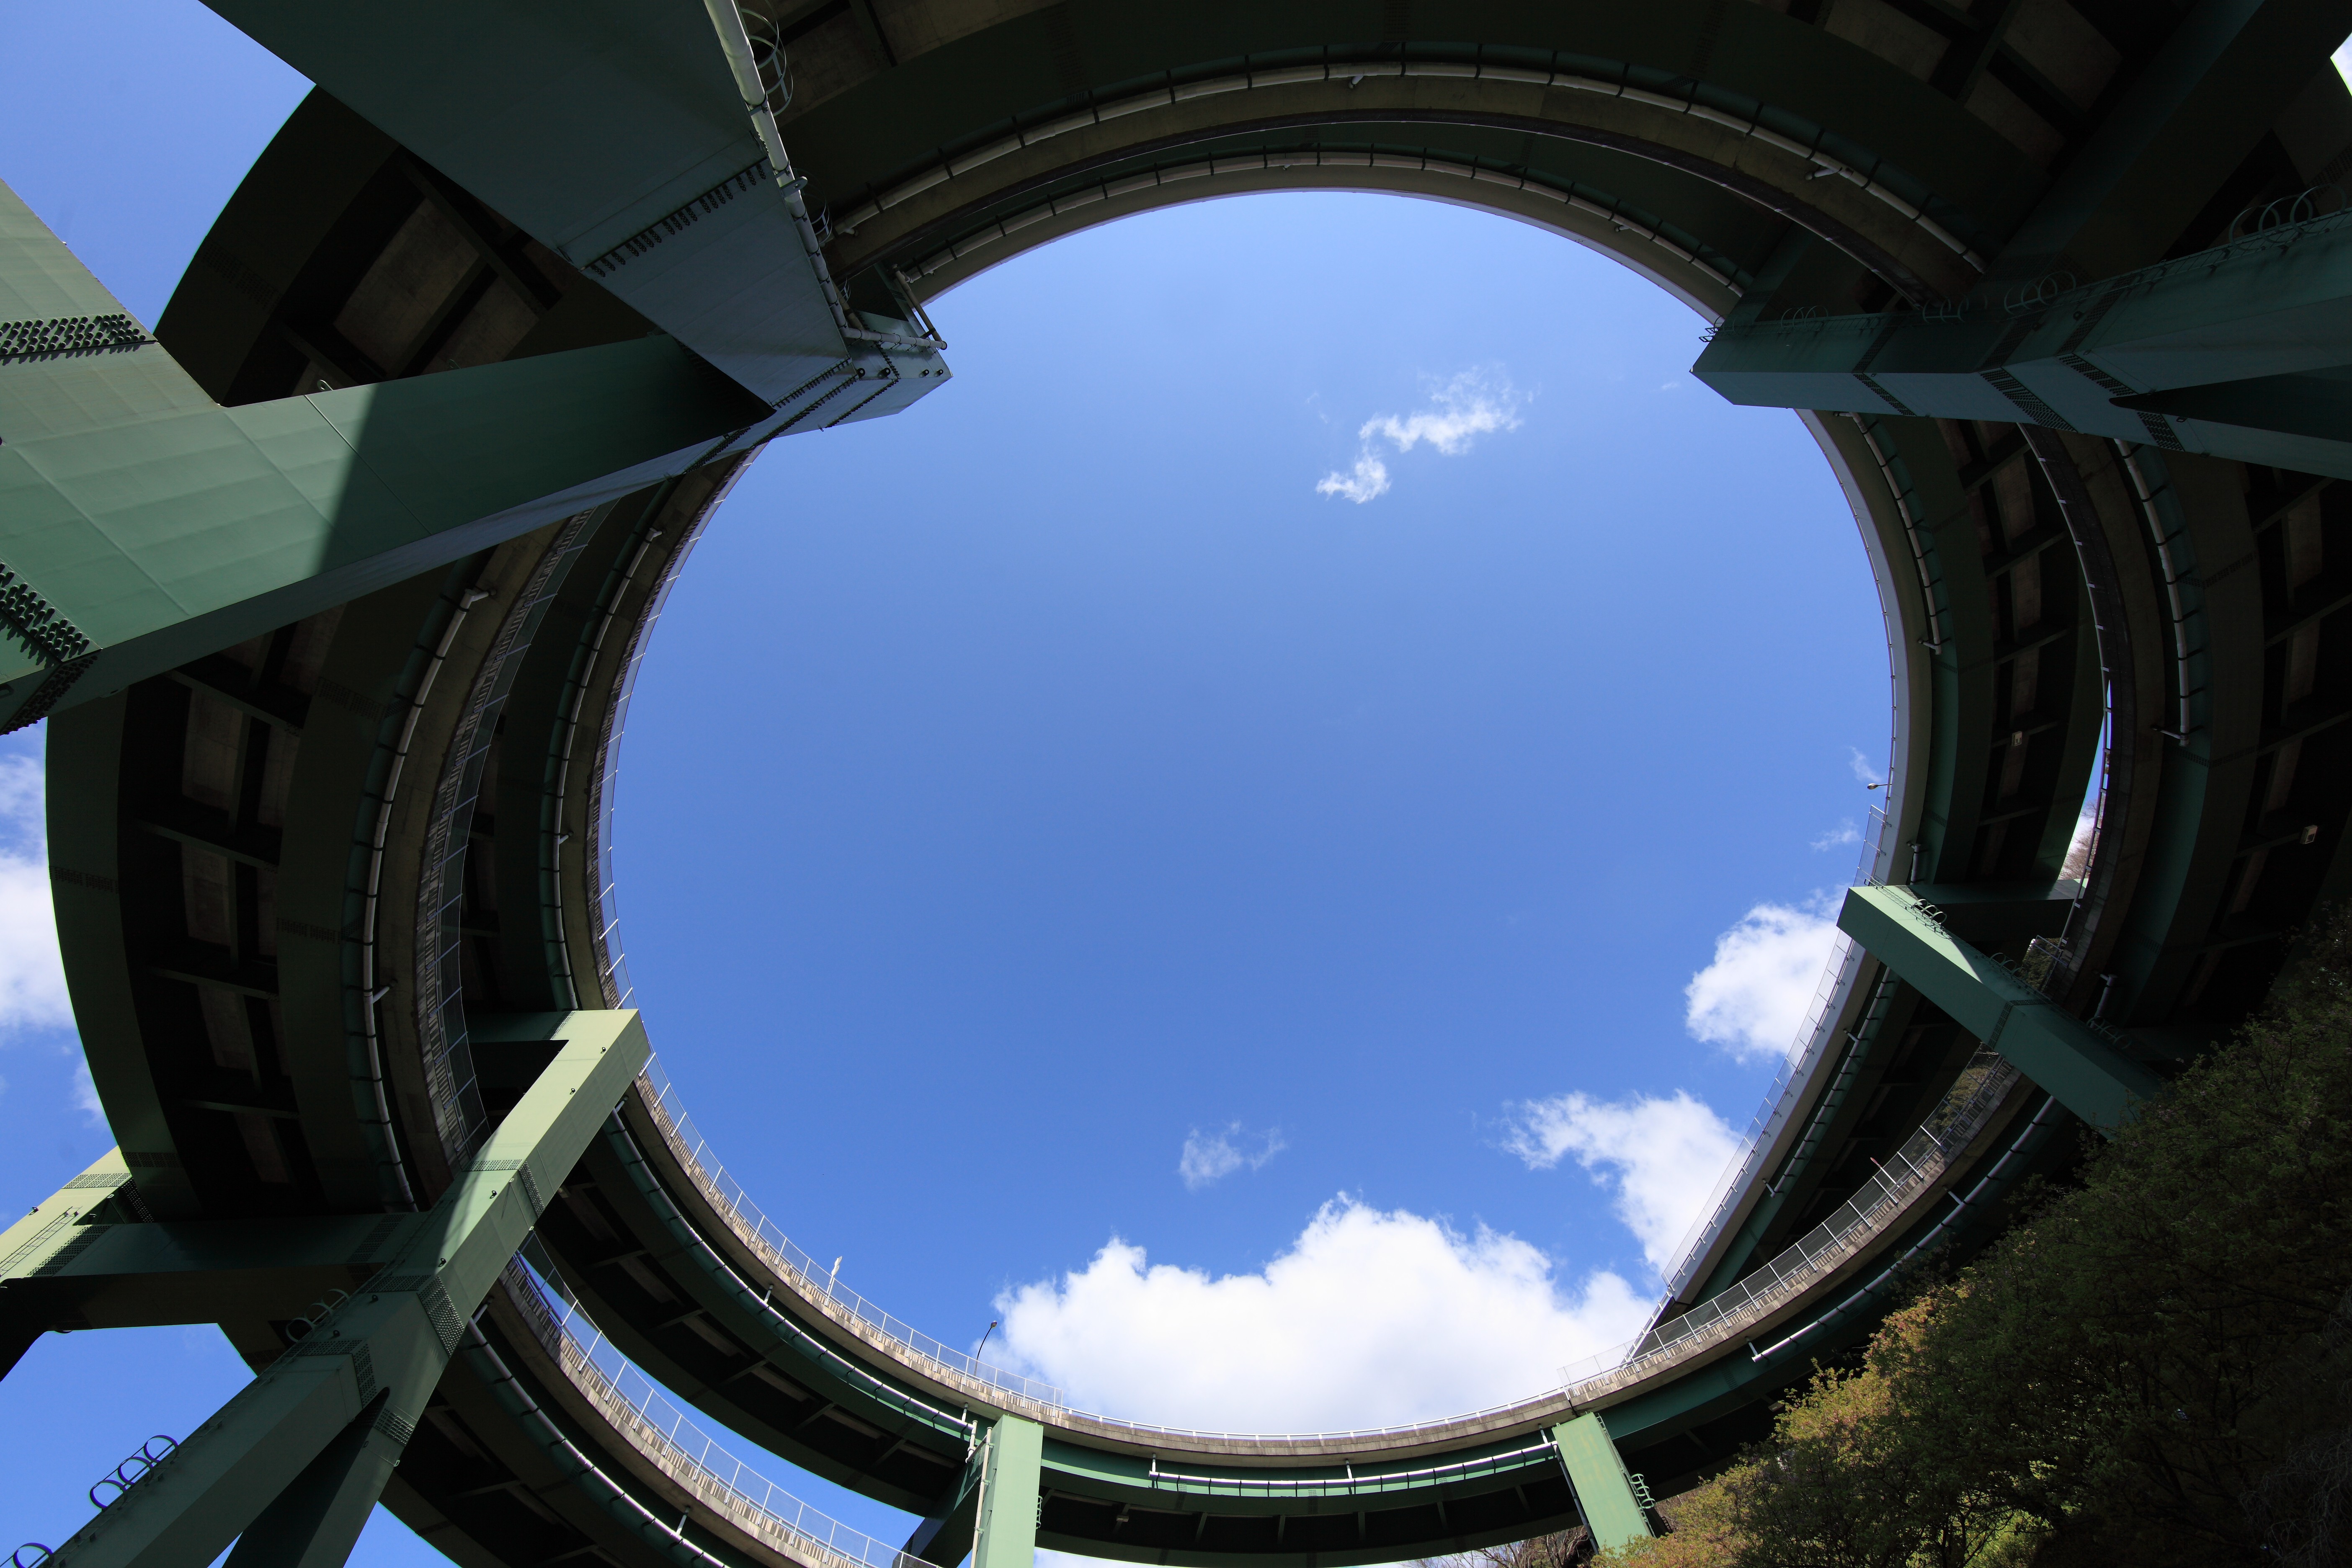
architecture, sky, bridge, photography, arch, reflection, high, blue, 5d, hires, markii, loop, hi, res, resolution, canonef14mmf28liiusm, kawazu, kawadu, screenshot, fisheye lens, atmosphere of earth